Moses Kinkaid

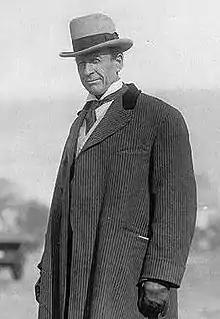
Moses Kinkaid in 1911

Moses Pierce Kinkaid (January 24, 1856 – July 6, 1922) was an American politician who was a member of the United States House of Representatives from the state of Nebraska. He was the sponsor of the 1904 Kinkaid Land Act, which allowed homesteaders to claim up to of government land in western Nebraska.